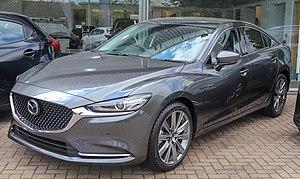
La Mazda 6, vendue au Japon sous le nom de Mazda Atenza, est une familiale du constructeur automobile japonais Mazda lancée en 2002. La Mazda 6 succède à la Mazda 626. Elle remplace les 626/Capella dont le nom remontait aux années 1970. Elle a marqué le renouveau de la marque notamment en design. Aujourd'hui, le duo Mazda 6/Atenza est vendu au Japon, en Europe, en Amérique du Nord, en Australie, en Chine, etc.